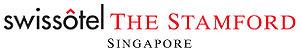
La Swissôtel The Stamford est un gratte-ciel situé à Singapour et comprenant un hôtel.